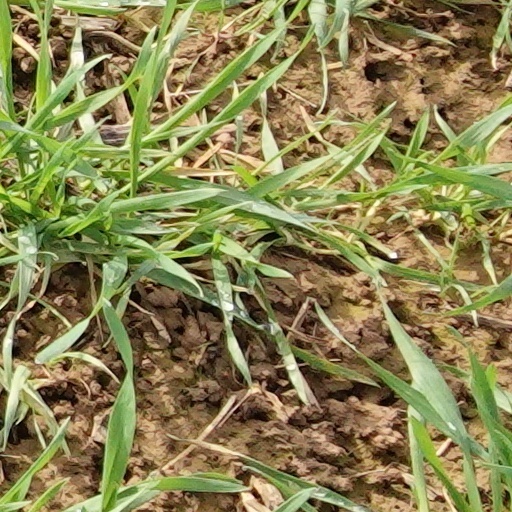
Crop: wheat